Planetary Exploration of China

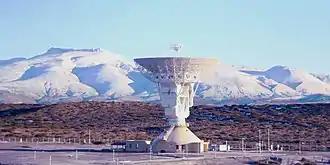
Neuquén ground station of the Chinese Deep Space Network

Tianwen-2, the second mission of PEC, was launched from Xichang aboard a Long March 3B rocket.